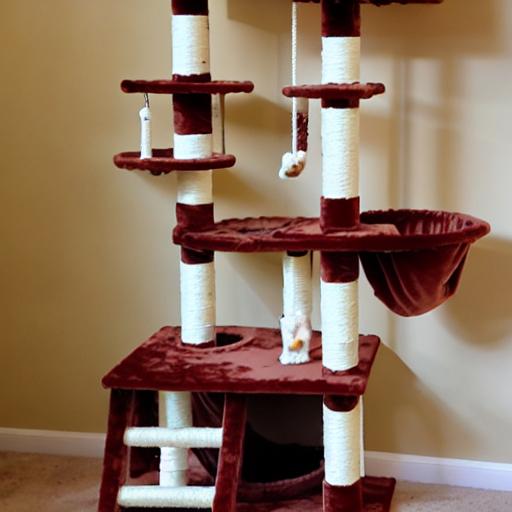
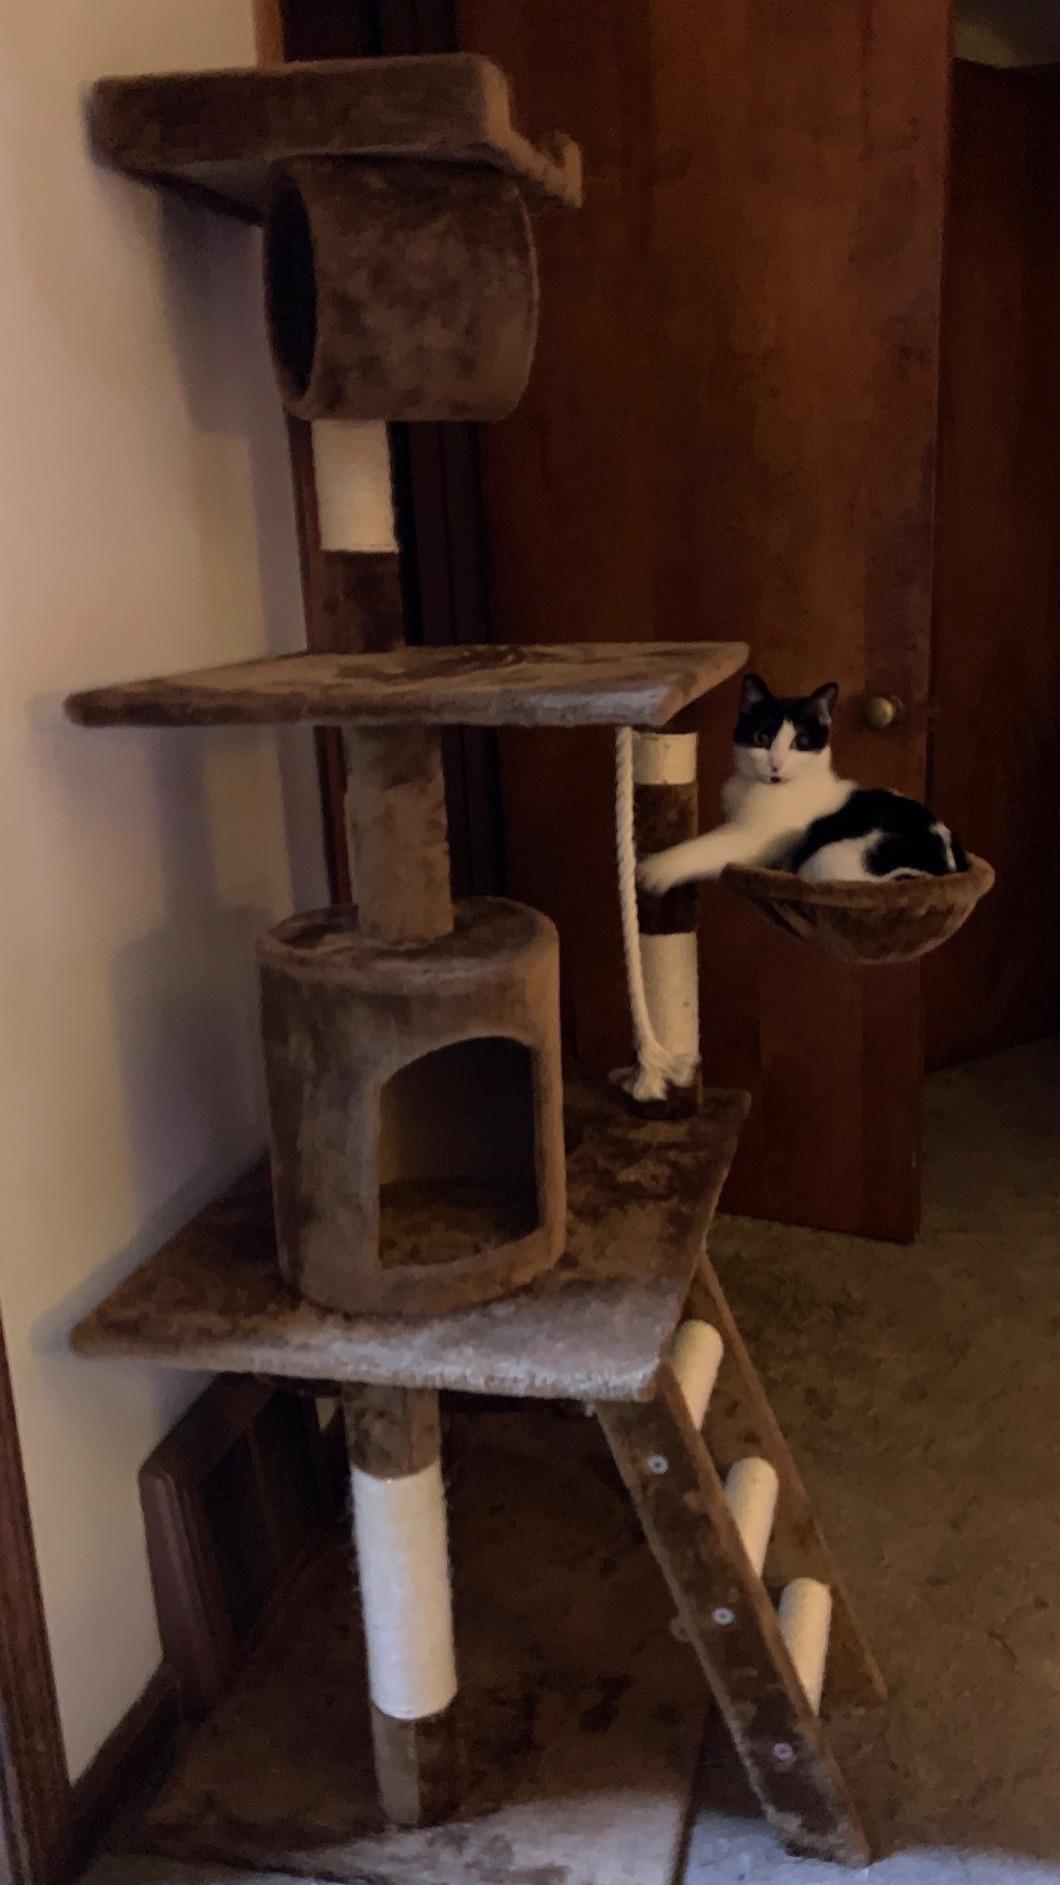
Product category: items_cat tree
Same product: no